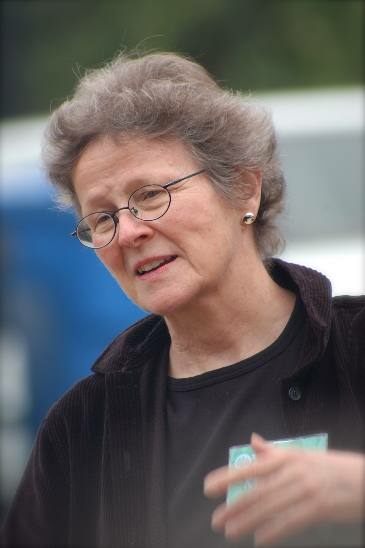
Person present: Yes